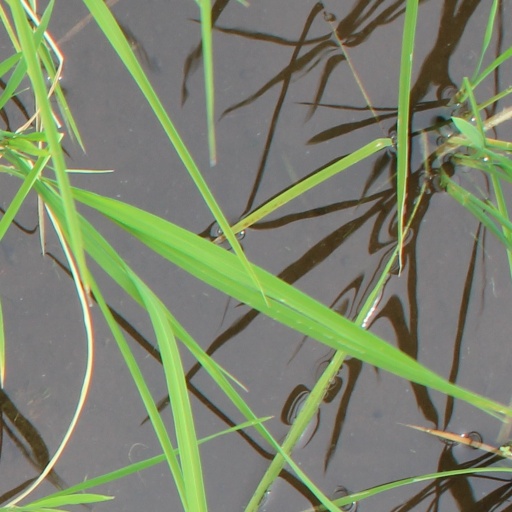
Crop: rice